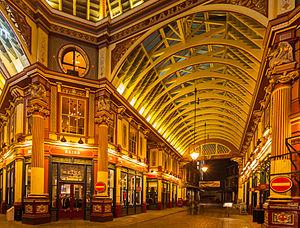
Le marché de Leadenhall est un marché couvert situé sur Gracechurch Street dans la Cité de Londres, le centre historique de la ville. Datant du XIVᵉ siècle, c'est l'un des plus vieux marchés de Londres.